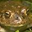
Label: frog